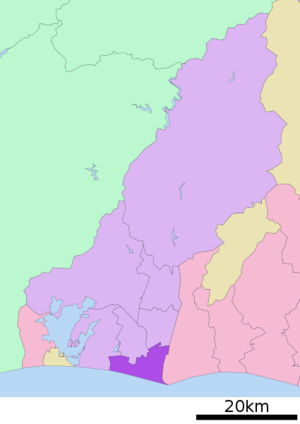
Minami est l'un des 7 arrondissements de la ville de Hamamatsu au Japon. Il est situé au sud-est de la ville, au bord de l'océan Pacifique.